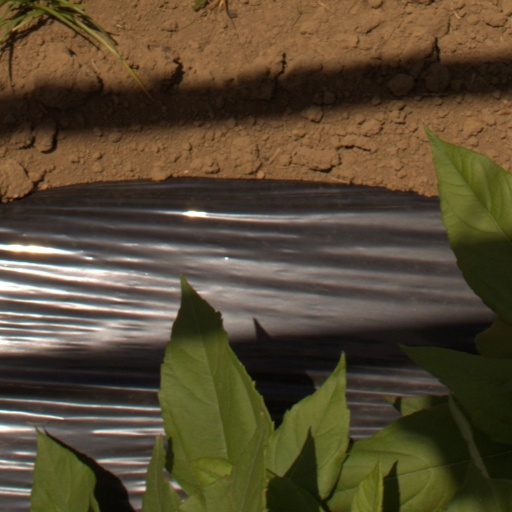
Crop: Jerusalem artichoke